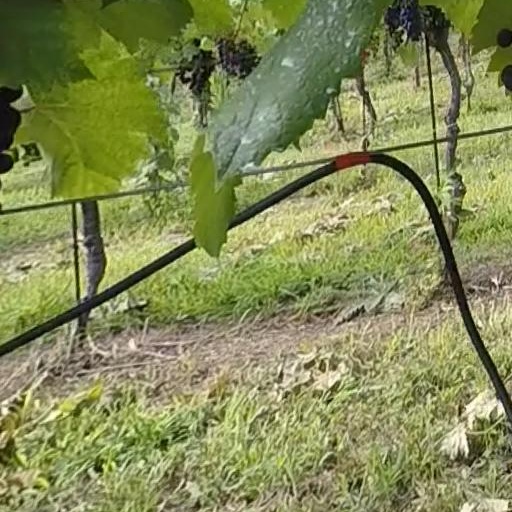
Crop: grape